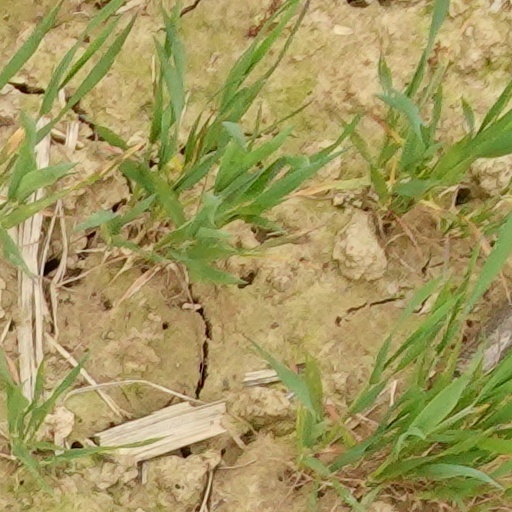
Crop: wheat